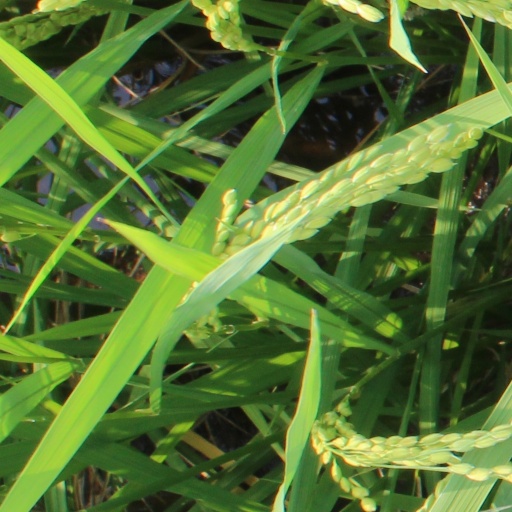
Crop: rice